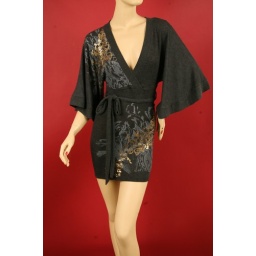
Knit dress in black only. due in dec. 15 2007